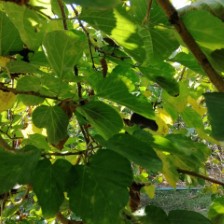
Variety: WhiteKing